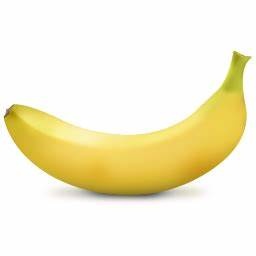
Label: banana